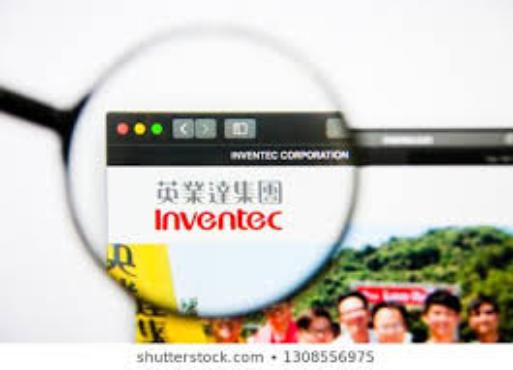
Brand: Inventec
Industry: Electronic